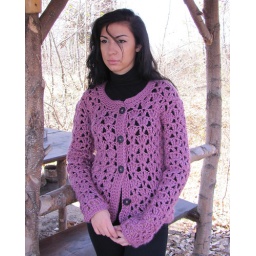
Lace flower crochet cardigan in pink